Memorial City Mall

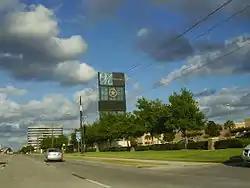

Memorial City Mall is a large shopping mall in Houston, Texas, United States. It is approximately west of downtown Houston at the intersection of Interstate 10 and Gessner Road. The mall is in the Memorial City Management District, whose official legal name is the "Harris County Municipal Management District No. 1" under Chapter 3810 of the Texas Special District Local Laws Code. The mall is adjacent to the large Memorial Hermann Memorial City Medical Center. Constructed in the mid-1960s, the mall was renovated extensively in the early 2000s. It has since become one of the city's most popular malls. The mall features Target, JCPenney, Macy's, and Dillard's in addition to Cinemark.